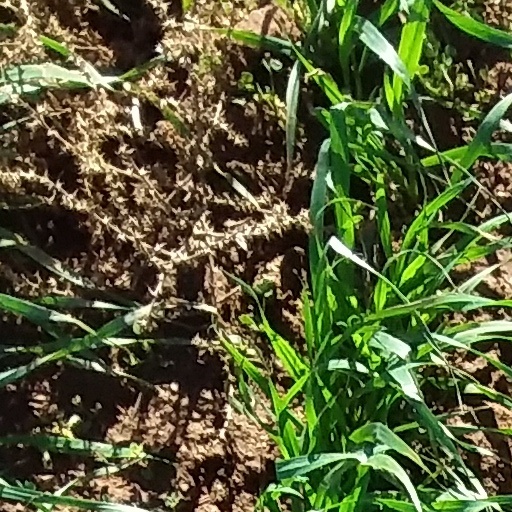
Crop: wheat